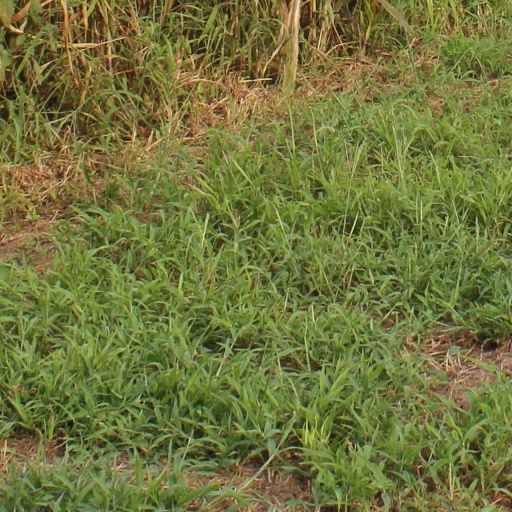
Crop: sorghum